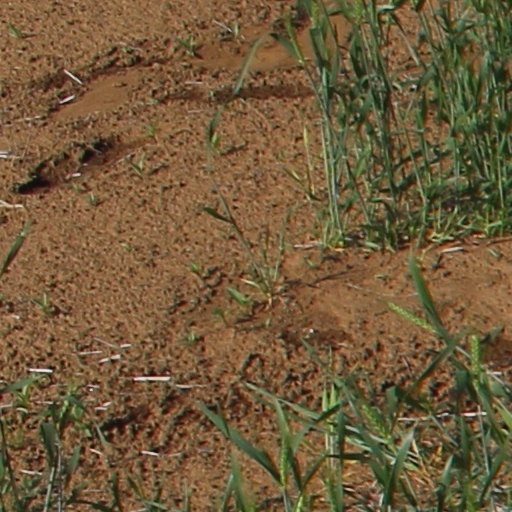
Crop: wheat